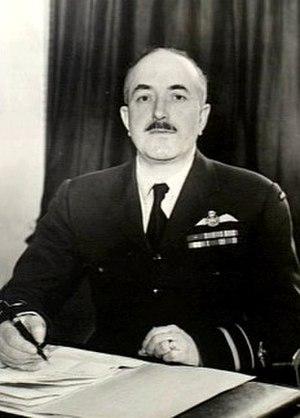
Francis Hubert « Frank » McNamara est un récipiendaire australien de la Croix de Victoria, la plus haute décoration pour bravoure face à l'ennemi qui puisse être attribuée à un membre des forces britanniques et du Commonwealth. Engagé dans l'Australian Flying Corps, il a été décoré pour, le 20 mars 1917, avoir secouru un collègue pilote qui avait été forcé d'atterrir derrière les lignes ennemies. McNamara a été le premier aviateur australien et le seul pendant la Première Guerre mondiale à recevoir la Croix de Victoria. Il devint plus tard officier général de l'armée de l'air australienne.